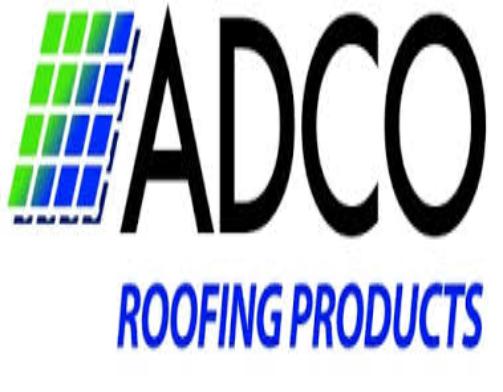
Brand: ADCO
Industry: Necessities